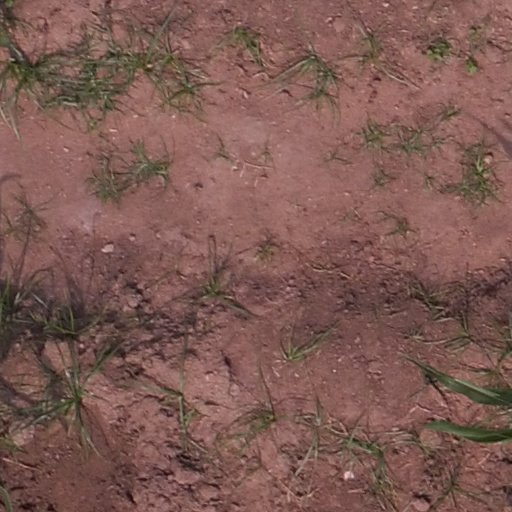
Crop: maize; corn